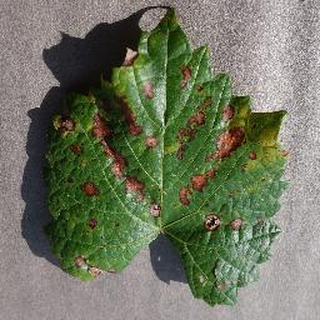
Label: grape_esca_black_measles